Answer in natural language. Which point is closer to the camera taking this photo, point A  or point B? Choose between the following options: A or B
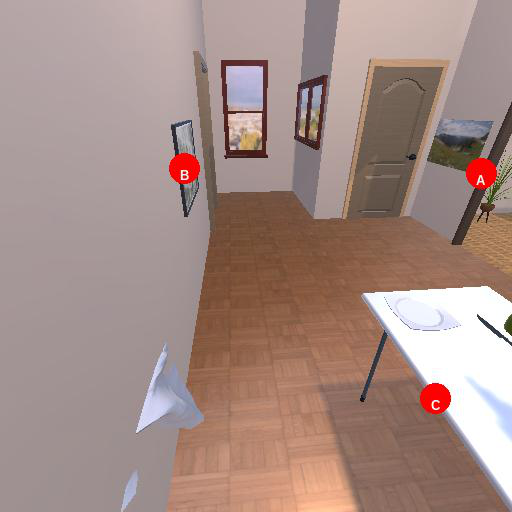
<answer>B</answer>